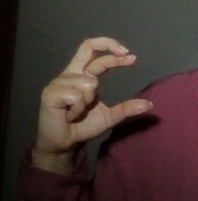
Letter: thal